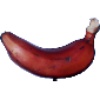
Label: Banana Red 1